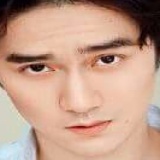
diễn viên Tưởng Kình Phu